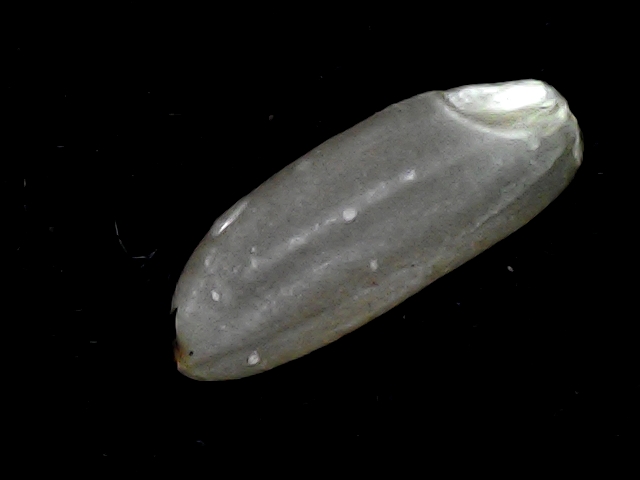
Rice variety: BD51